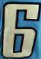
Number: 6